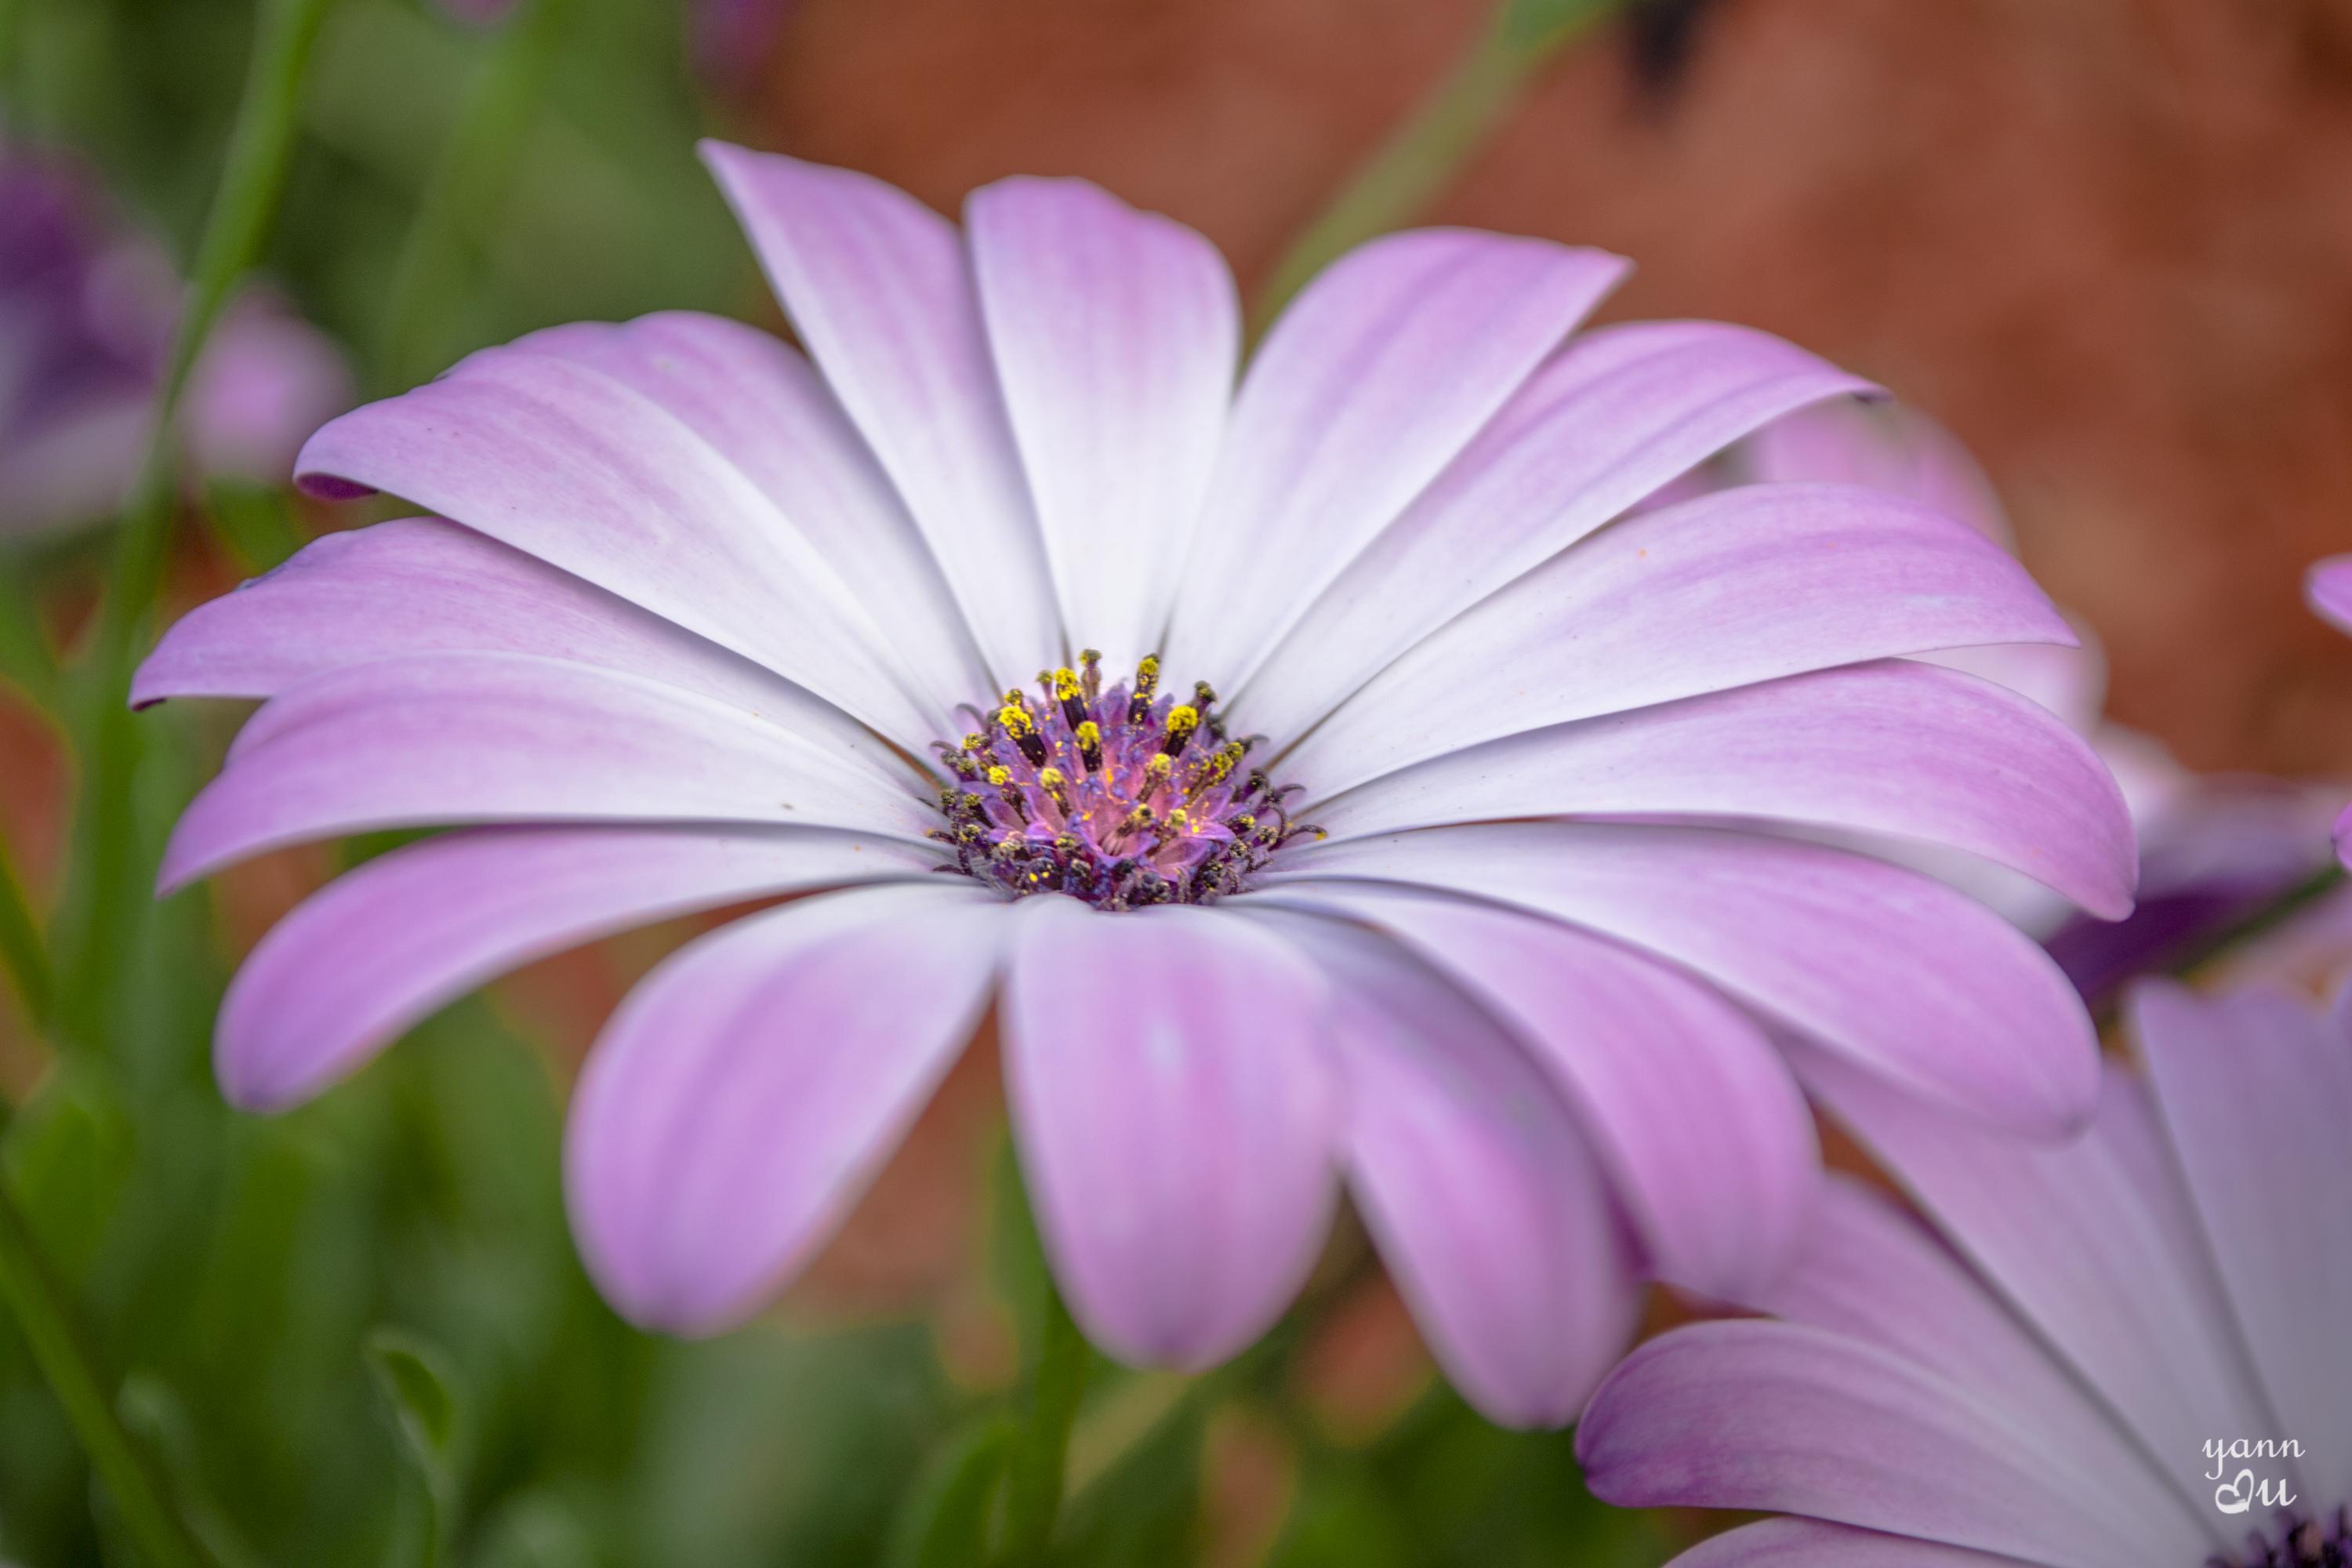
nature, blossom, light, plant, photography, flower, petal, bloom, daisy, europe, color, macro, peace, serene, botany, nikon, closeup, pink, flora, wildflower, close up, happiness, fleur, passion, soft, nikkor, quiet, douceur, parfum, bientre, curuyann, nikond750, plaisir, softness, scent, perfume, treasure, pleasure, macro photography, flowering plant, daisy family, annual plant, plant stem, land plant, garden cosmos